Aire and Calder Navigation

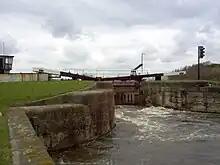
One of the large locks

After the First World War, another programme of improvements to the locks was carried out, extending the locks to , which enabled trains of 19 compartments to operate regularly. Experiments with trains as long as 38 tubs were carried out, but the difficulty of splitting the train to pass through the locks meant that 19 was the usual maximum. The compartments continued until the late 1960s to carry around half a million tons of coal, long after most British canals had ceased to be used for commercial traffic, but the gradual demise of the coal industry led to compartment traffic ceasing in 1986.